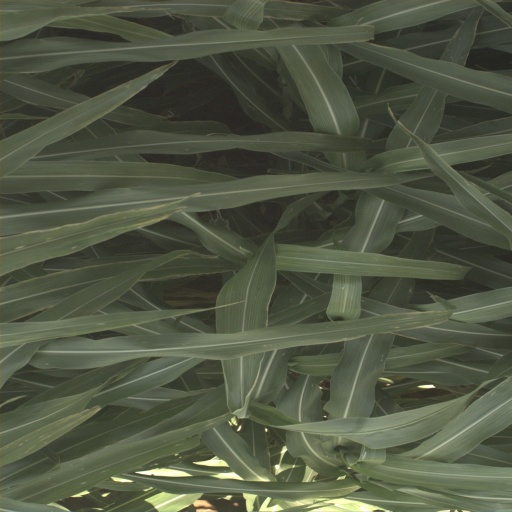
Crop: sorghum